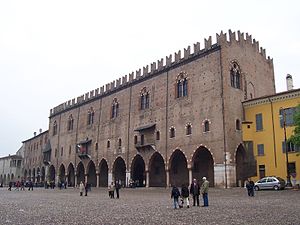
Mantova
Dogepaladset
Mantova er hovedstad i den norditalienske provins af samme navn, den sydøstligste provins i regionen Lombardiet. Byen har 49.308 indbyggere. Den ligger på jernbanen mellem Verona og Modena.